Queen Anne House (La Luz, New Mexico)

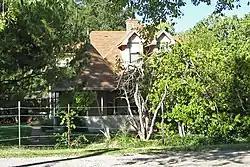

The so-called Queen Anne House, on Kearny St. in La Luz, New Mexico, was built around 1900. It was listed on the National Register of Historic Places in 1980.